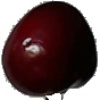
Label: cherry